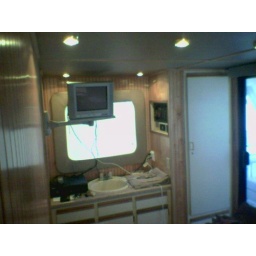
the second sink across from the bed in the bedroom